Les Préludes

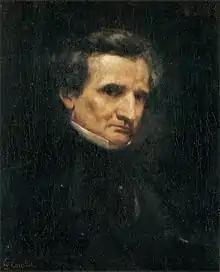
Courbet - Portrait of Hector Berlioz, 1850

This 2d "love theme" is then resumed in a dialogue between winds and strings (mm.79ff), and gives rise to passionate impulses (some editions "indicate poco a poco accelerando"), alternating fiery outbursts from the violins in the high register, sudden suspensions, sensual woodwinds sighs, in direct lineage with the "Rêveries-passions" of the Symphonie fantastique, or the "Scène d'amour" of Romeo and Juliette, a work of which Liszt had been an enthusiastic admirer since 1846, and which he was to conduct highlights several times in Weimar in 1853, shortly before the last revision of "Les préludes". And if certain 9th chords, supported by prominent horns, seem reminiscent of Tristan und Isolde (mm. 89 and 93), this is rather a foreshadowing: Wagner did not complete his opera until 1859.